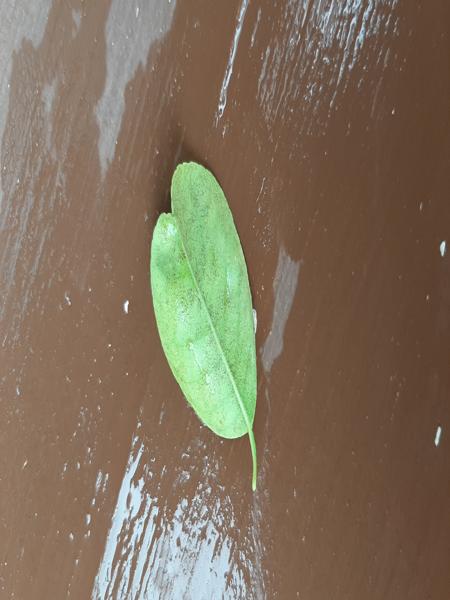
Plant: Lemon